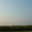
Label: plain